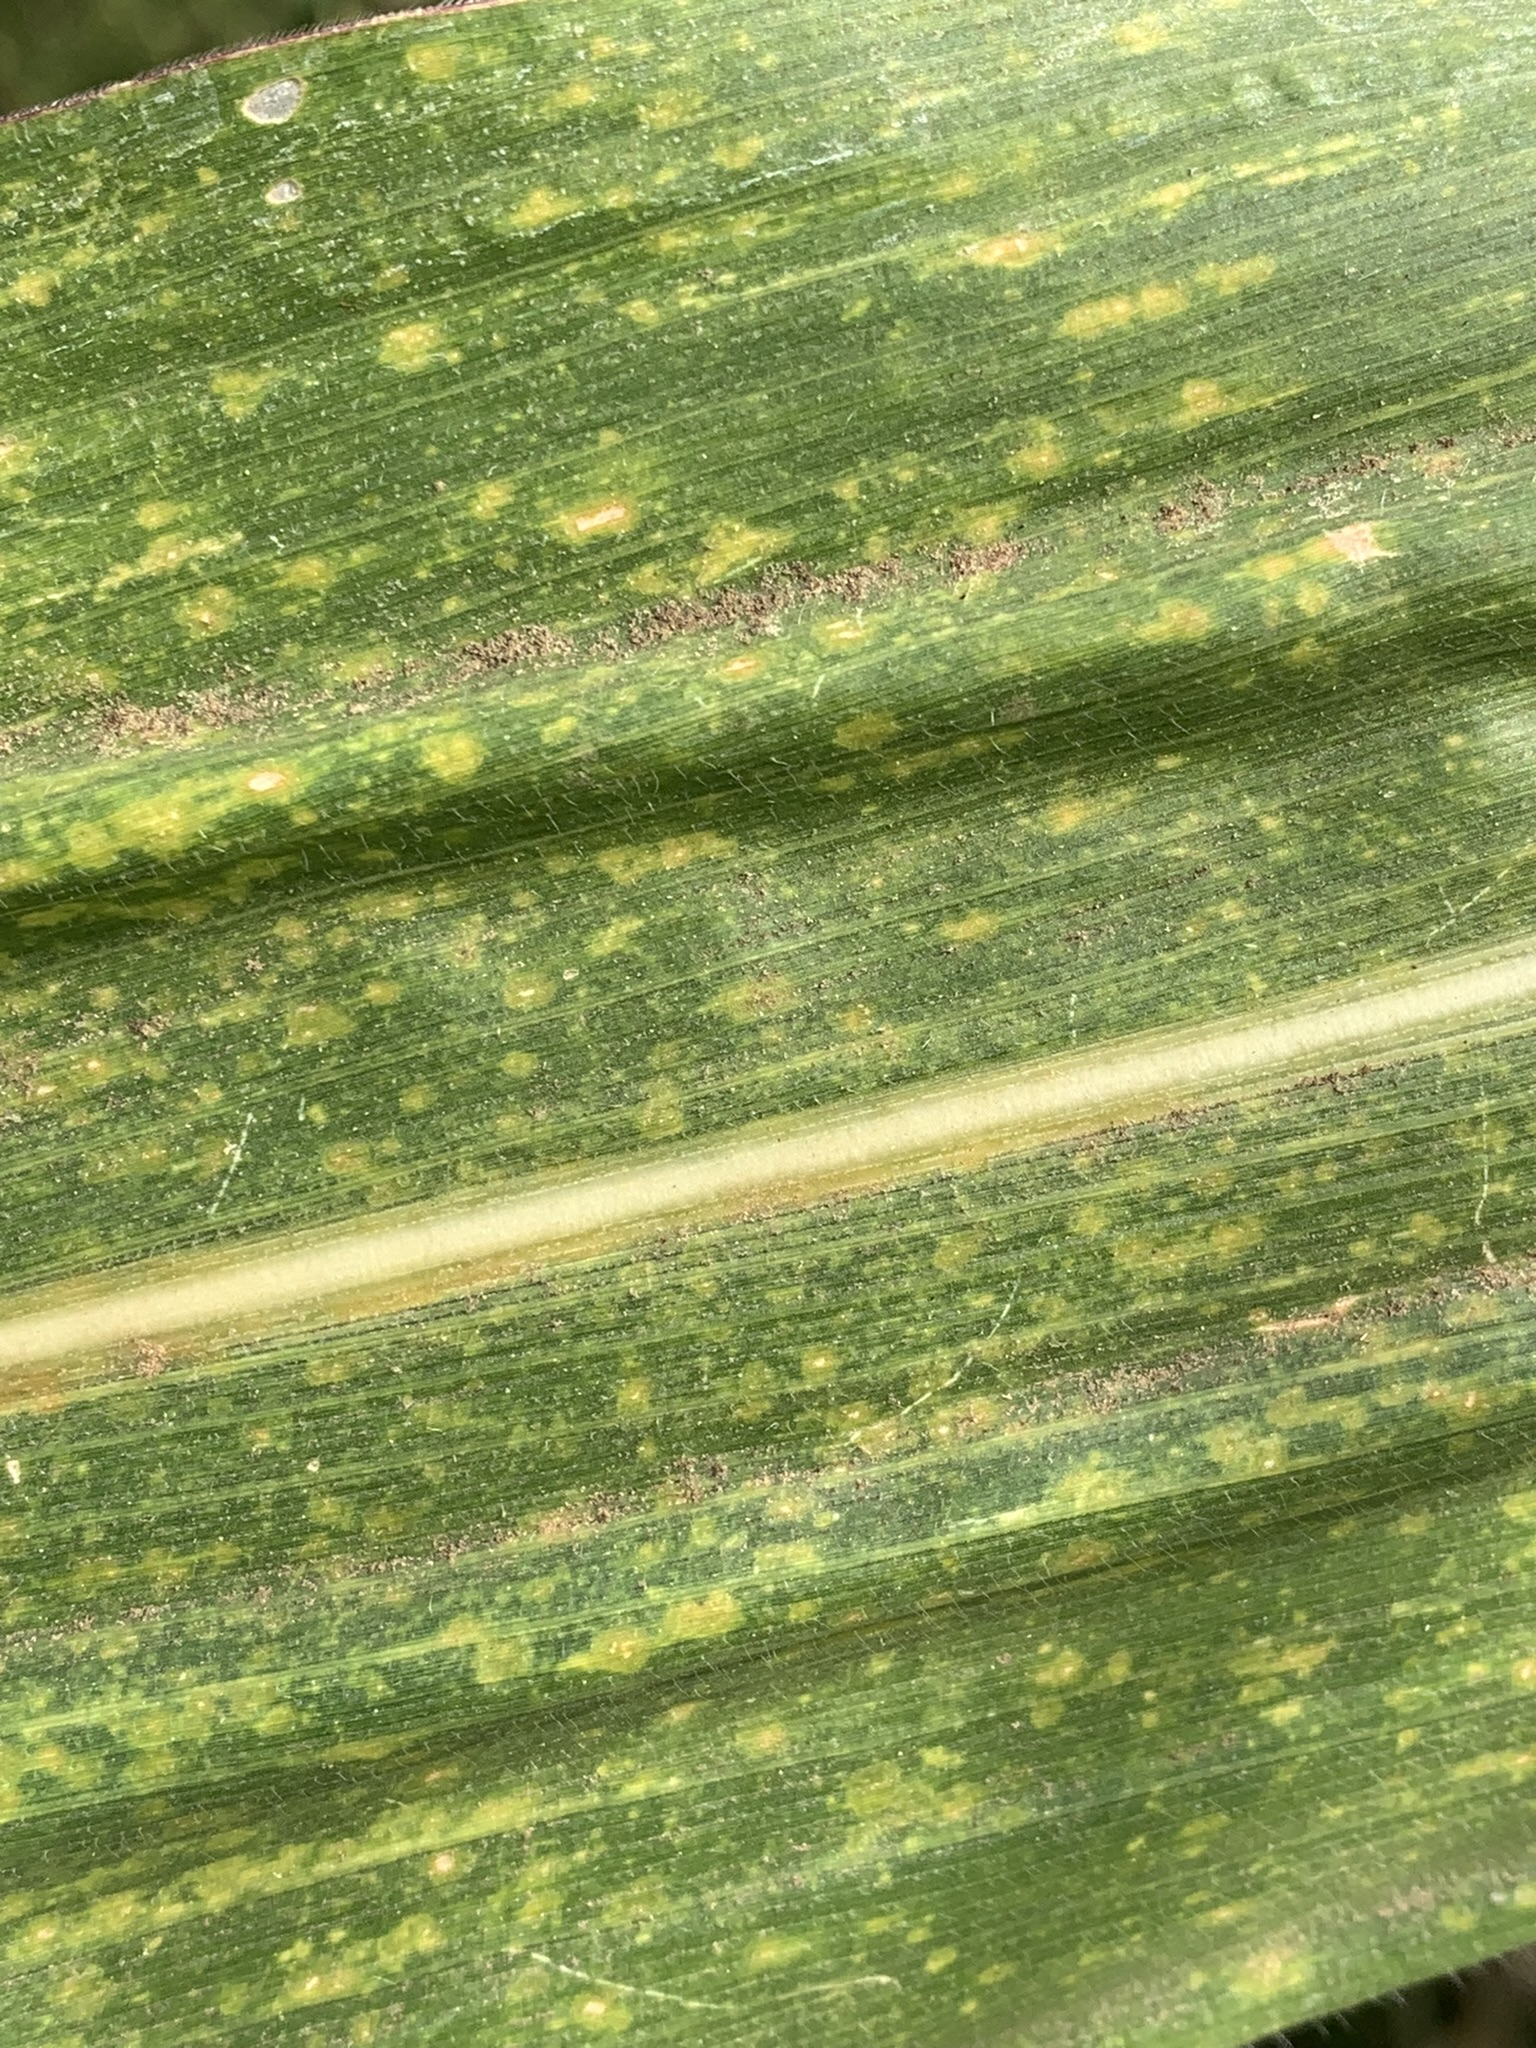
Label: MLN